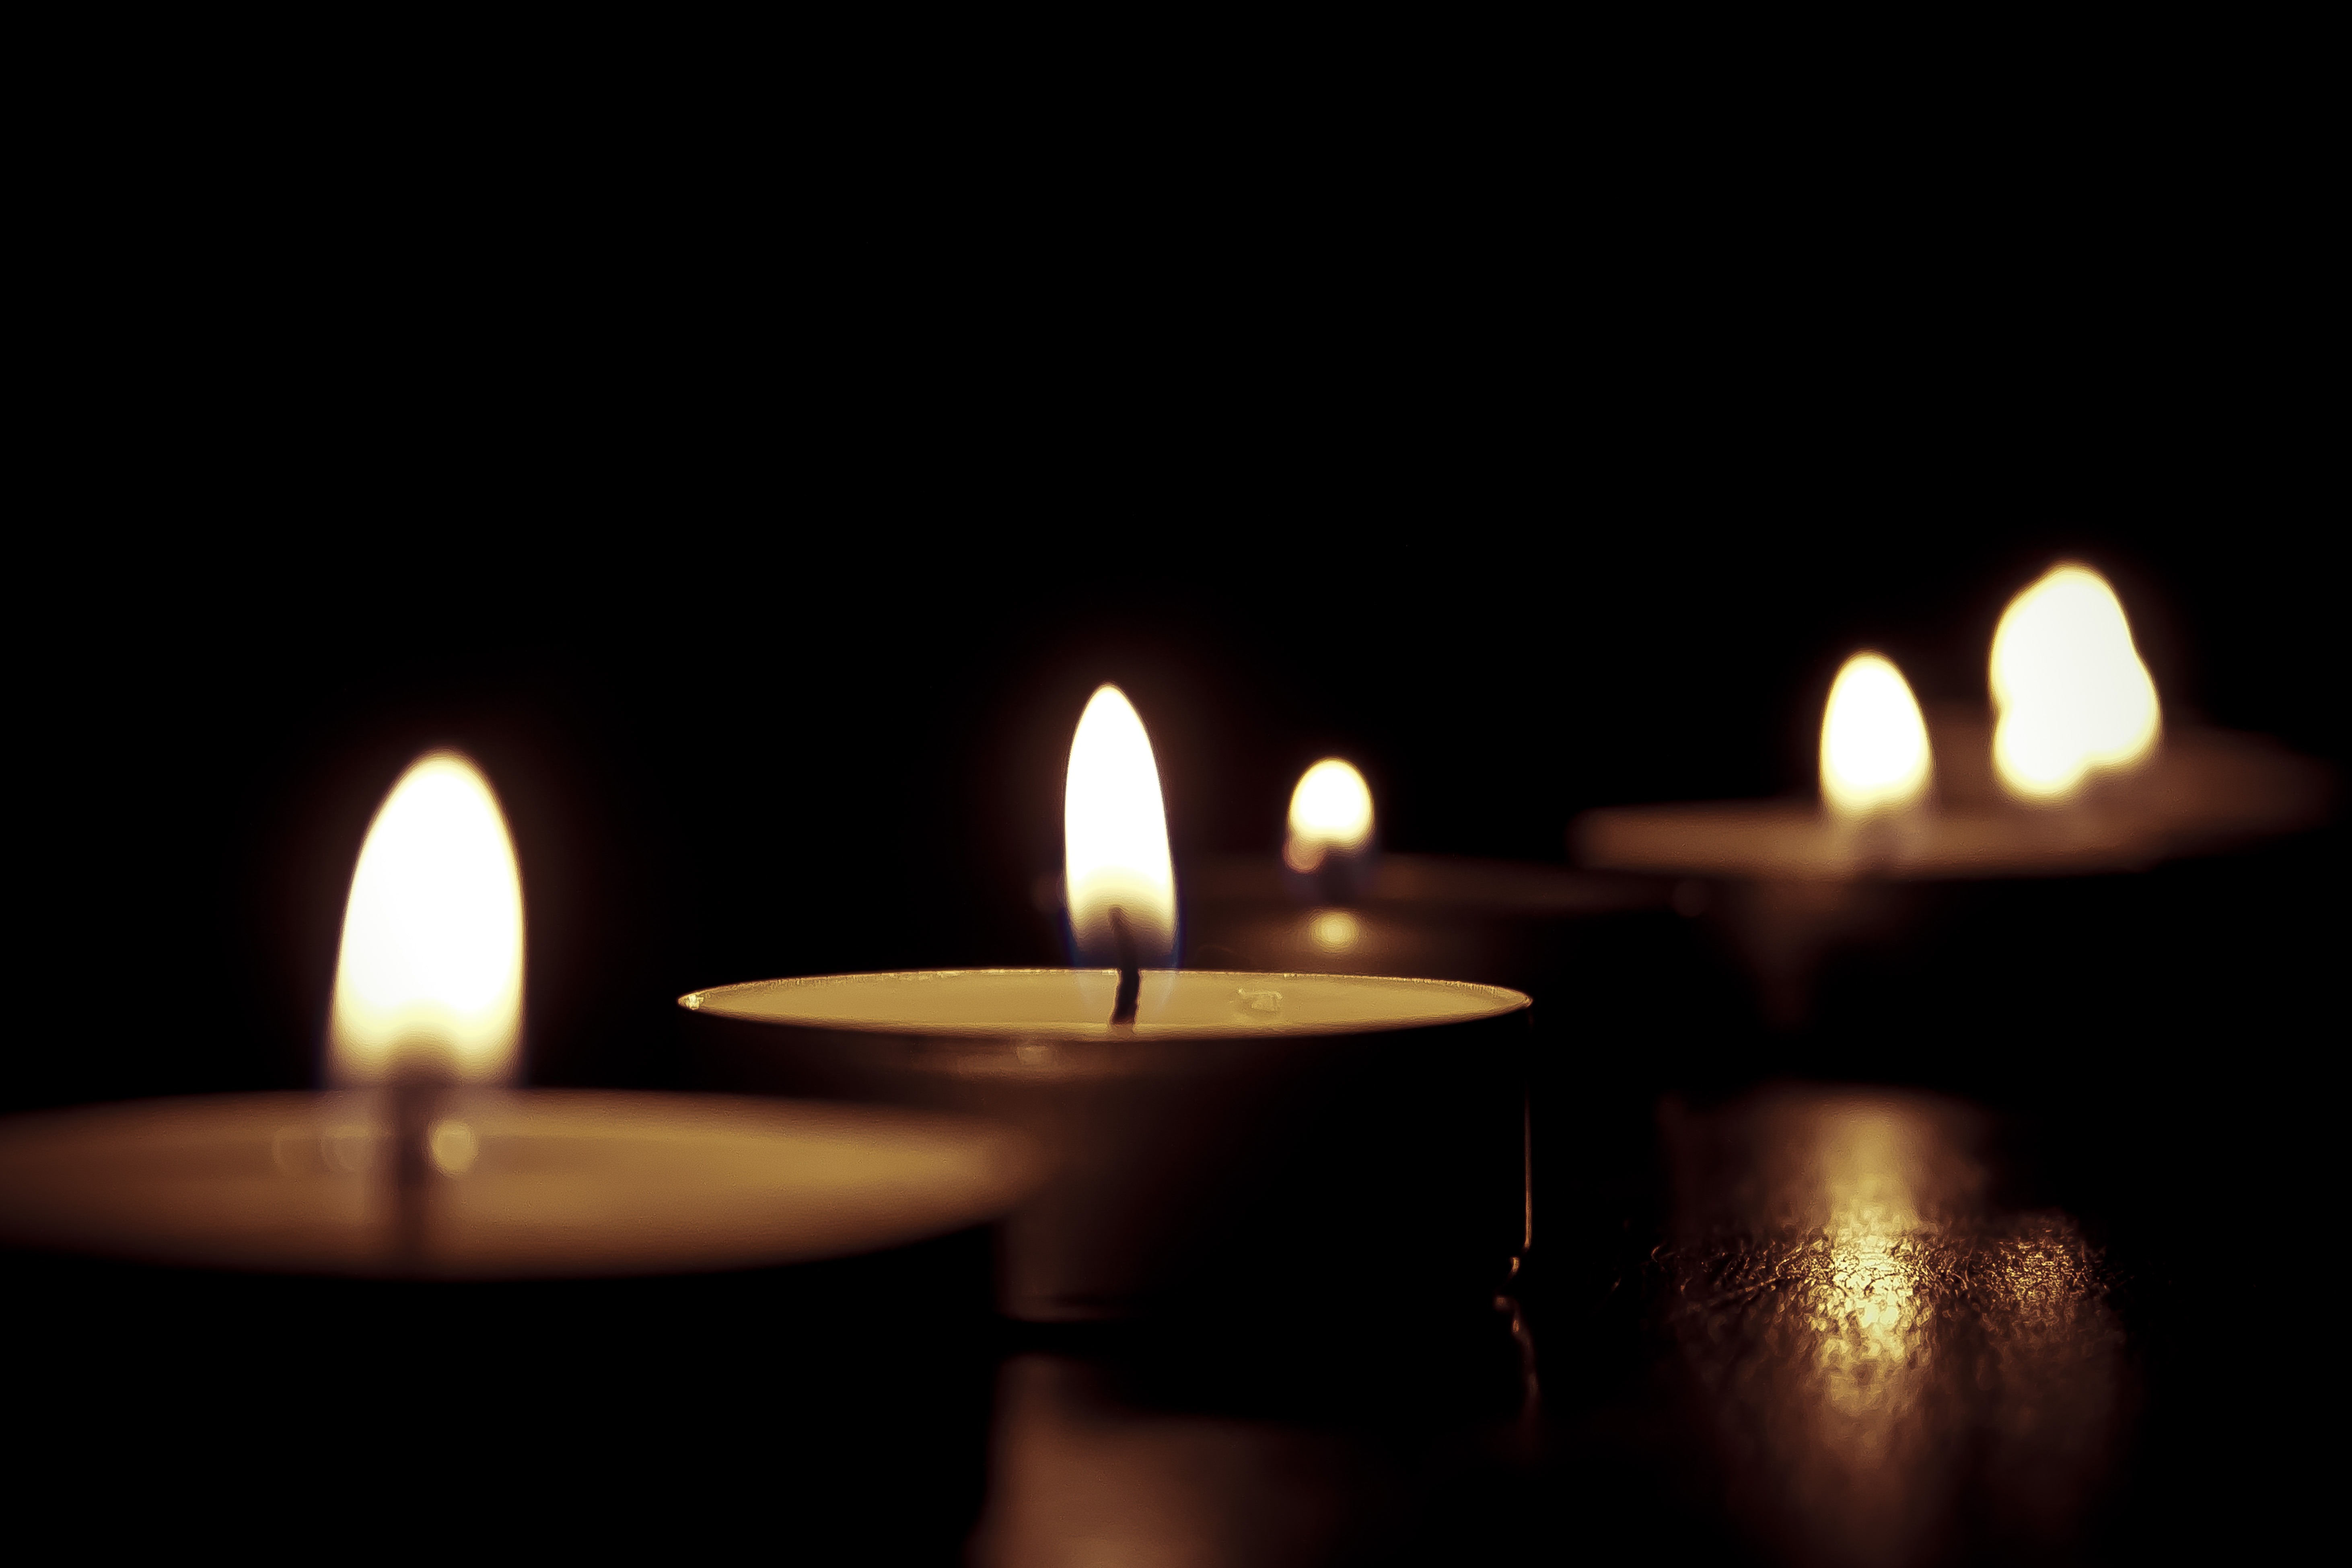
light, warm, orange, flame, fire, glow, darkness, candle, lighting, heat, burn, candles, burning, hot, soft, fiery, tealights